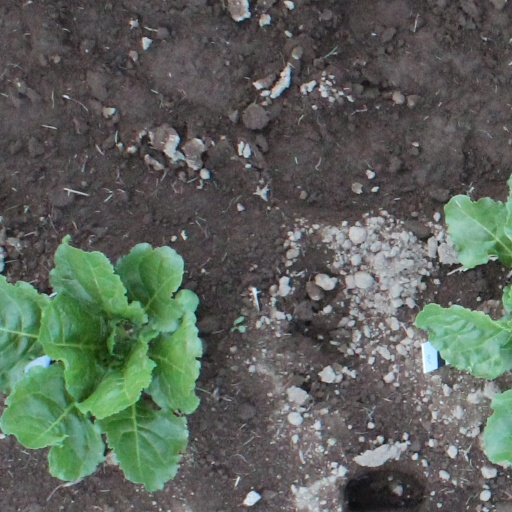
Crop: sugar beet